Abby Martin

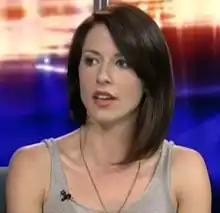
Abby in 2012

Abigail Suzanne Martin (born September 6, 1984) is an American journalist, TV presenter, and activist. She helped found the citizen journalism website "Media Roots" and serves on the board of directors for the Media Freedom Foundation which manages Project Censored. Martin appeared in the documentary film "" (2013), and co-directed "" (2013).